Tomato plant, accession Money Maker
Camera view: vertical (180 deg); turntable rotation: 210 degrees
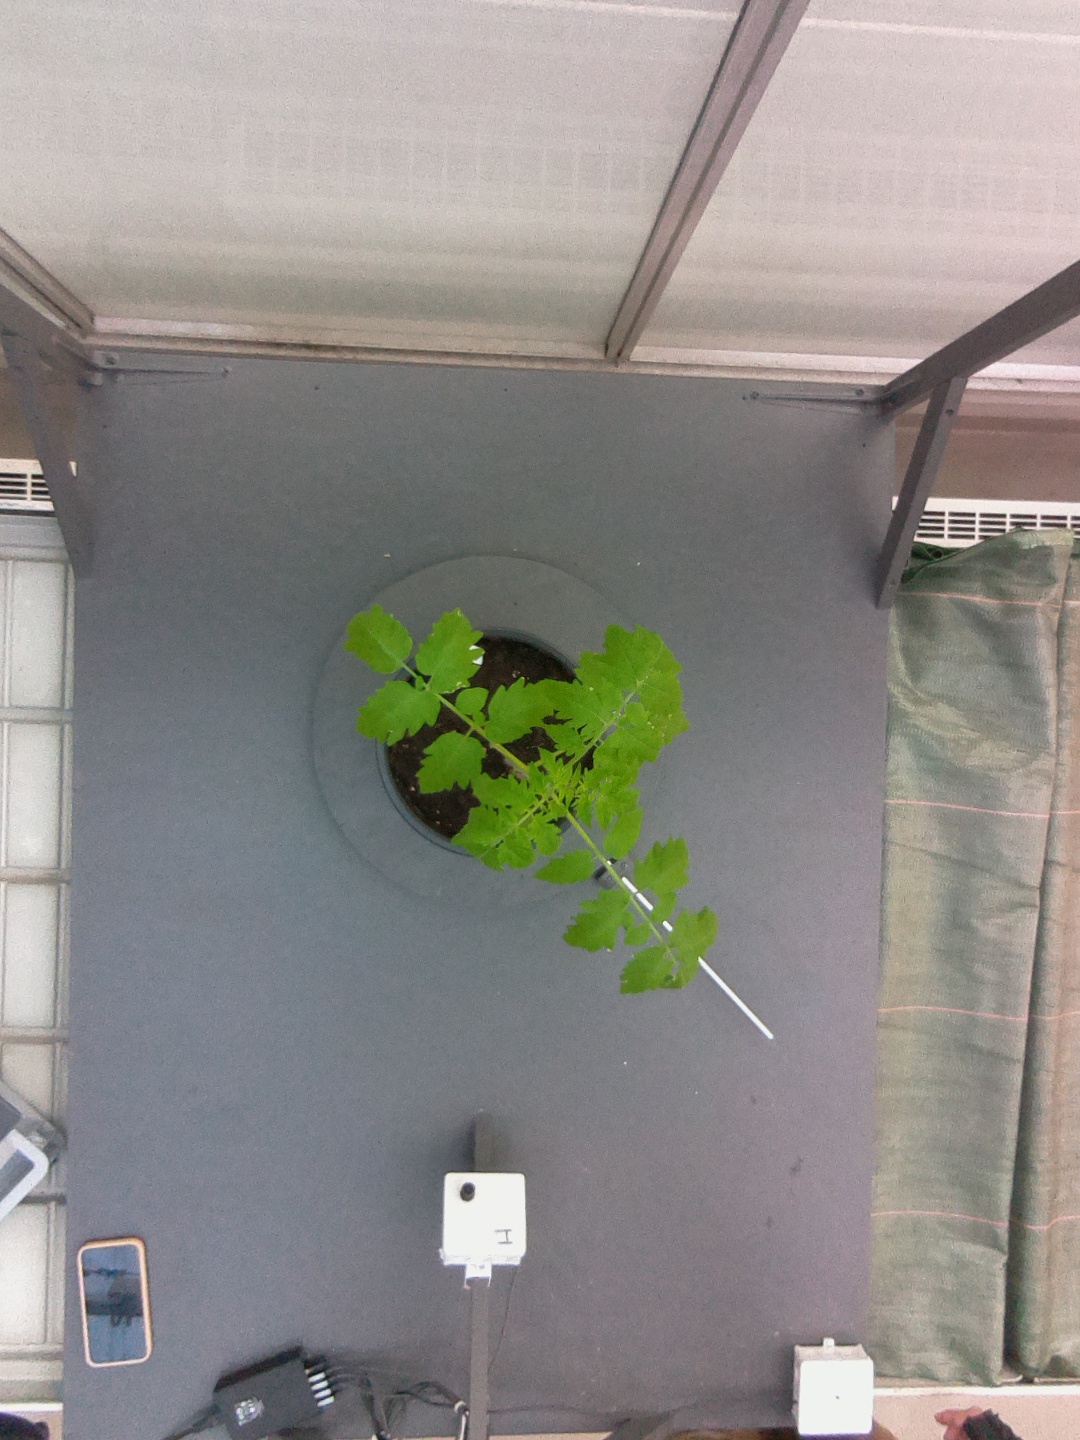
BBCH growth stage 13: 6 of true leaves visible